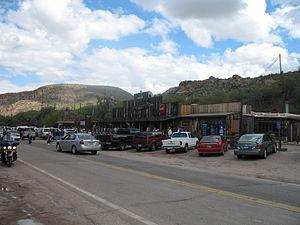
Tortilla Flat est une communauté non incorporée située à l'extrême oriental du comté de Maricopa dans l'État de l'Arizona aux États-Unis. Elle est située dans le centre de l'État au nord-est d'Apache Junction. C'est le dernier arrêt de diligence qui reste le long de l'Apache Trail. La communauté a une population de 6 habitants.